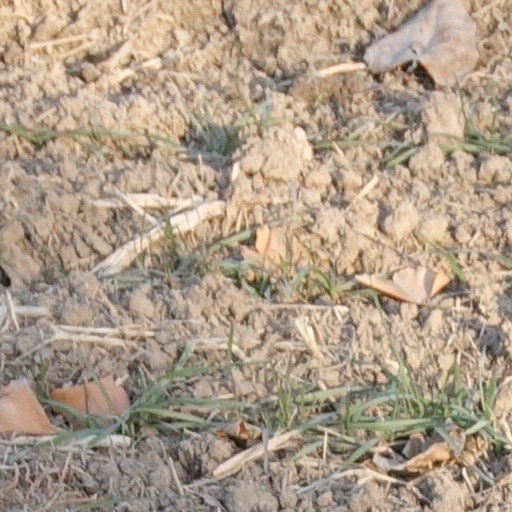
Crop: wheat